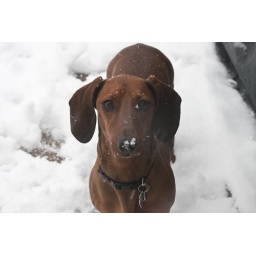
Just a few shots of the dogs running around in the first snow of the year...i'm sure there will be more!